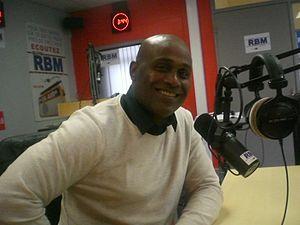
Xavier Méride, au micro de la radio RBM 99.6 FM, lors de l'émission ""En Pleine Lucarne"", le 17 octobre 2015."
Xavier Méride, né le 9 janvier 1975 à Paris, est un footballeur français évoluant au poste de défenseur et reconverti entraîneur.